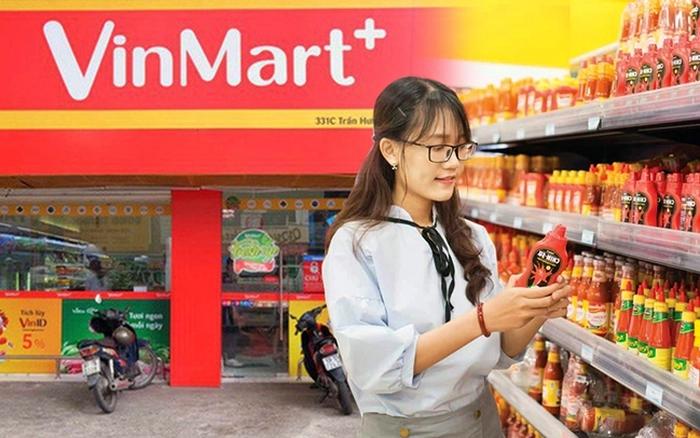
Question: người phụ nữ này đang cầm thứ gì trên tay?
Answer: cô ấy cầm chai tương ớt